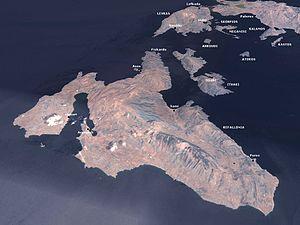
Le massacre de la division Acqui, connu également sous le nom de massacre de Céphalonie, est l'exécution en masse par l'armée allemande des hommes de la 33ᵉ division italienne d'infanterie « Acqui » dans l'île grecque de Céphalonie en septembre 1943, à la suite de l'armistice signé entre les Italiens et les Alliés. Entre 1650 et 1900 soldats italiens selon les sources furent exécutés, principalement abattus à la mitrailleuse ou noyés. Le bilan, un temps estimé à 5000 morts, a été, à la lumière de recherches historiques récentes, ramené à de plus justes proportions.